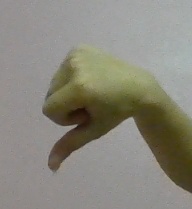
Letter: waw